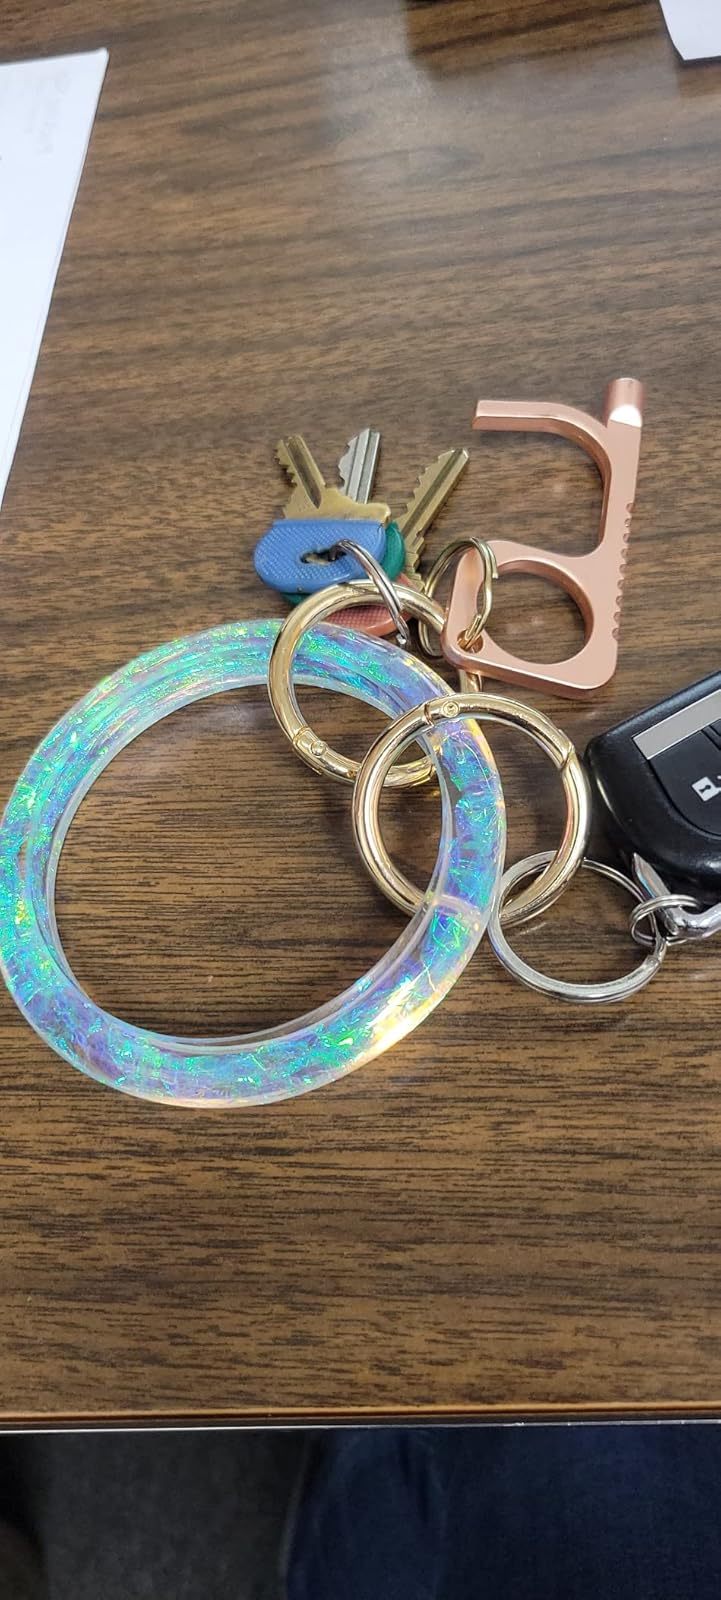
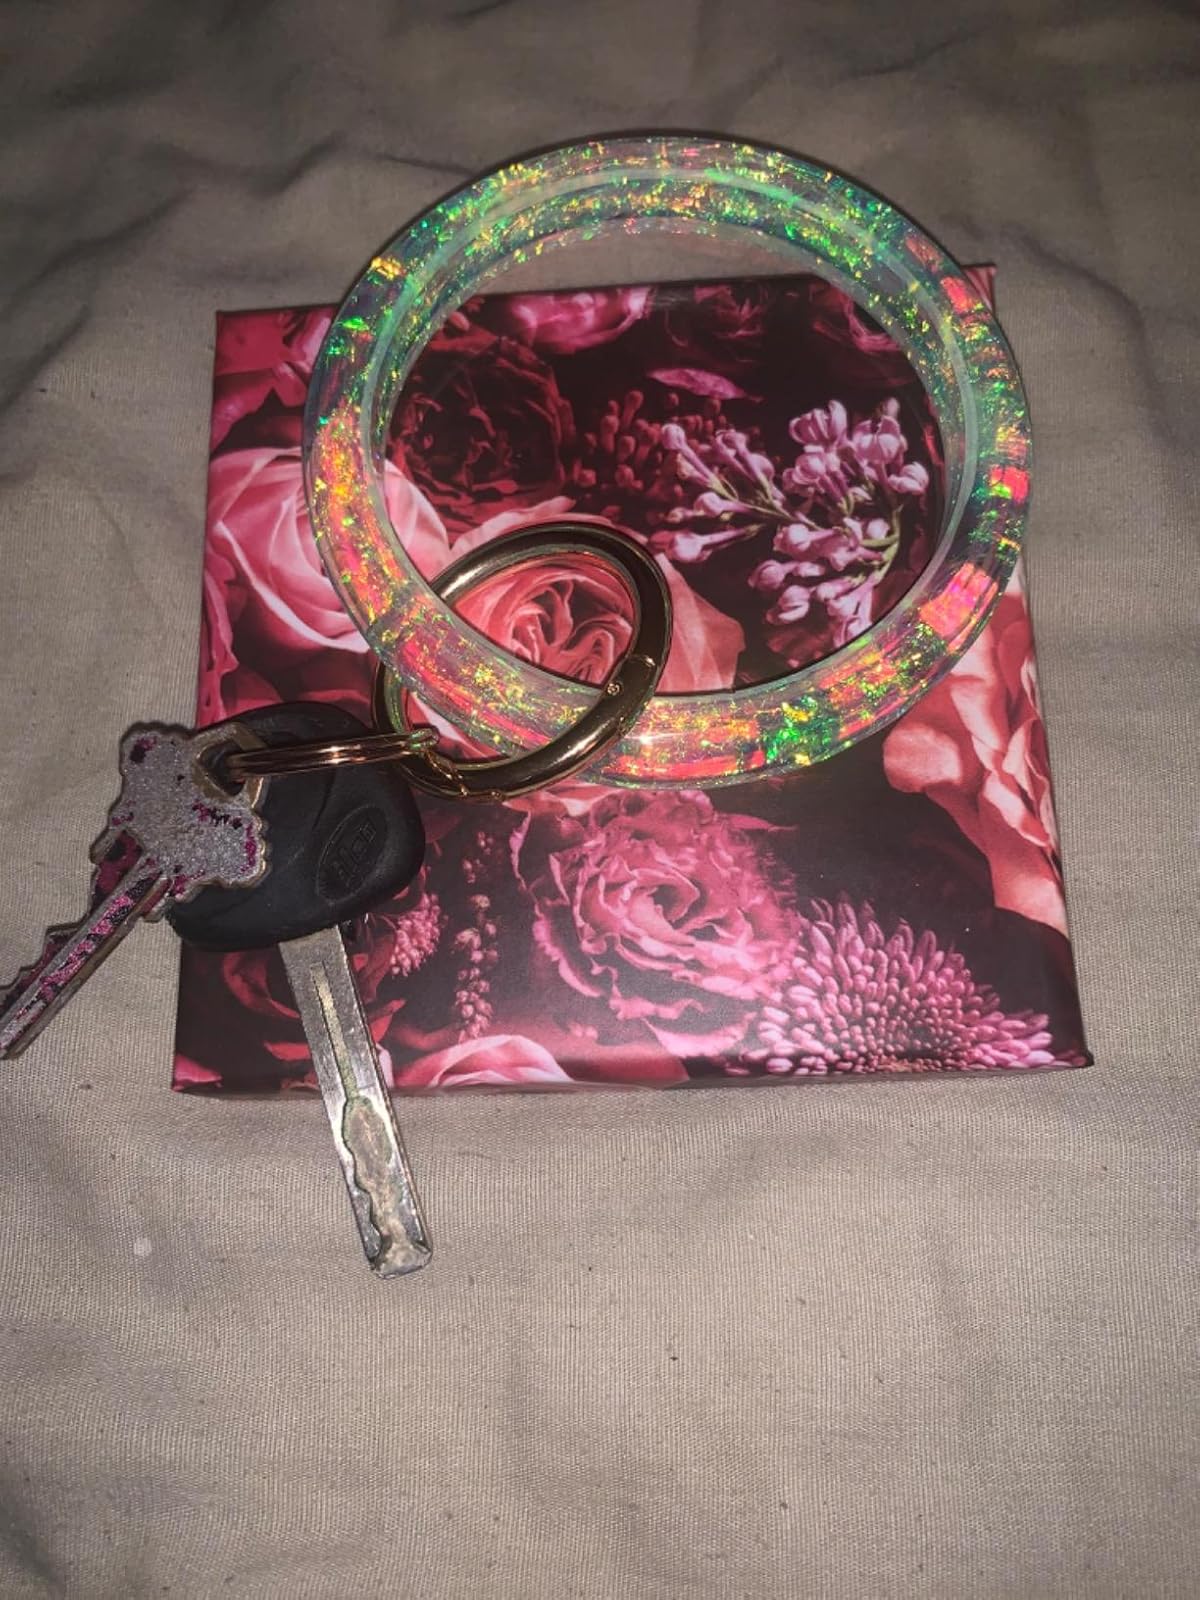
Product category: accessories_keychain
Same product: yes